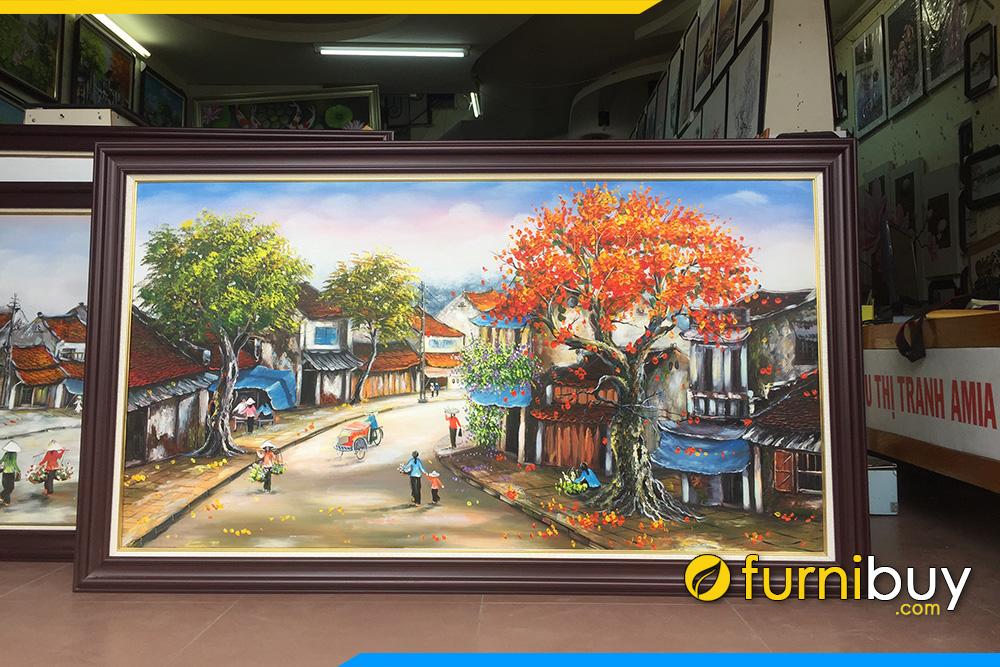
các bức tranh đang được đặt ở trên sàn nhà